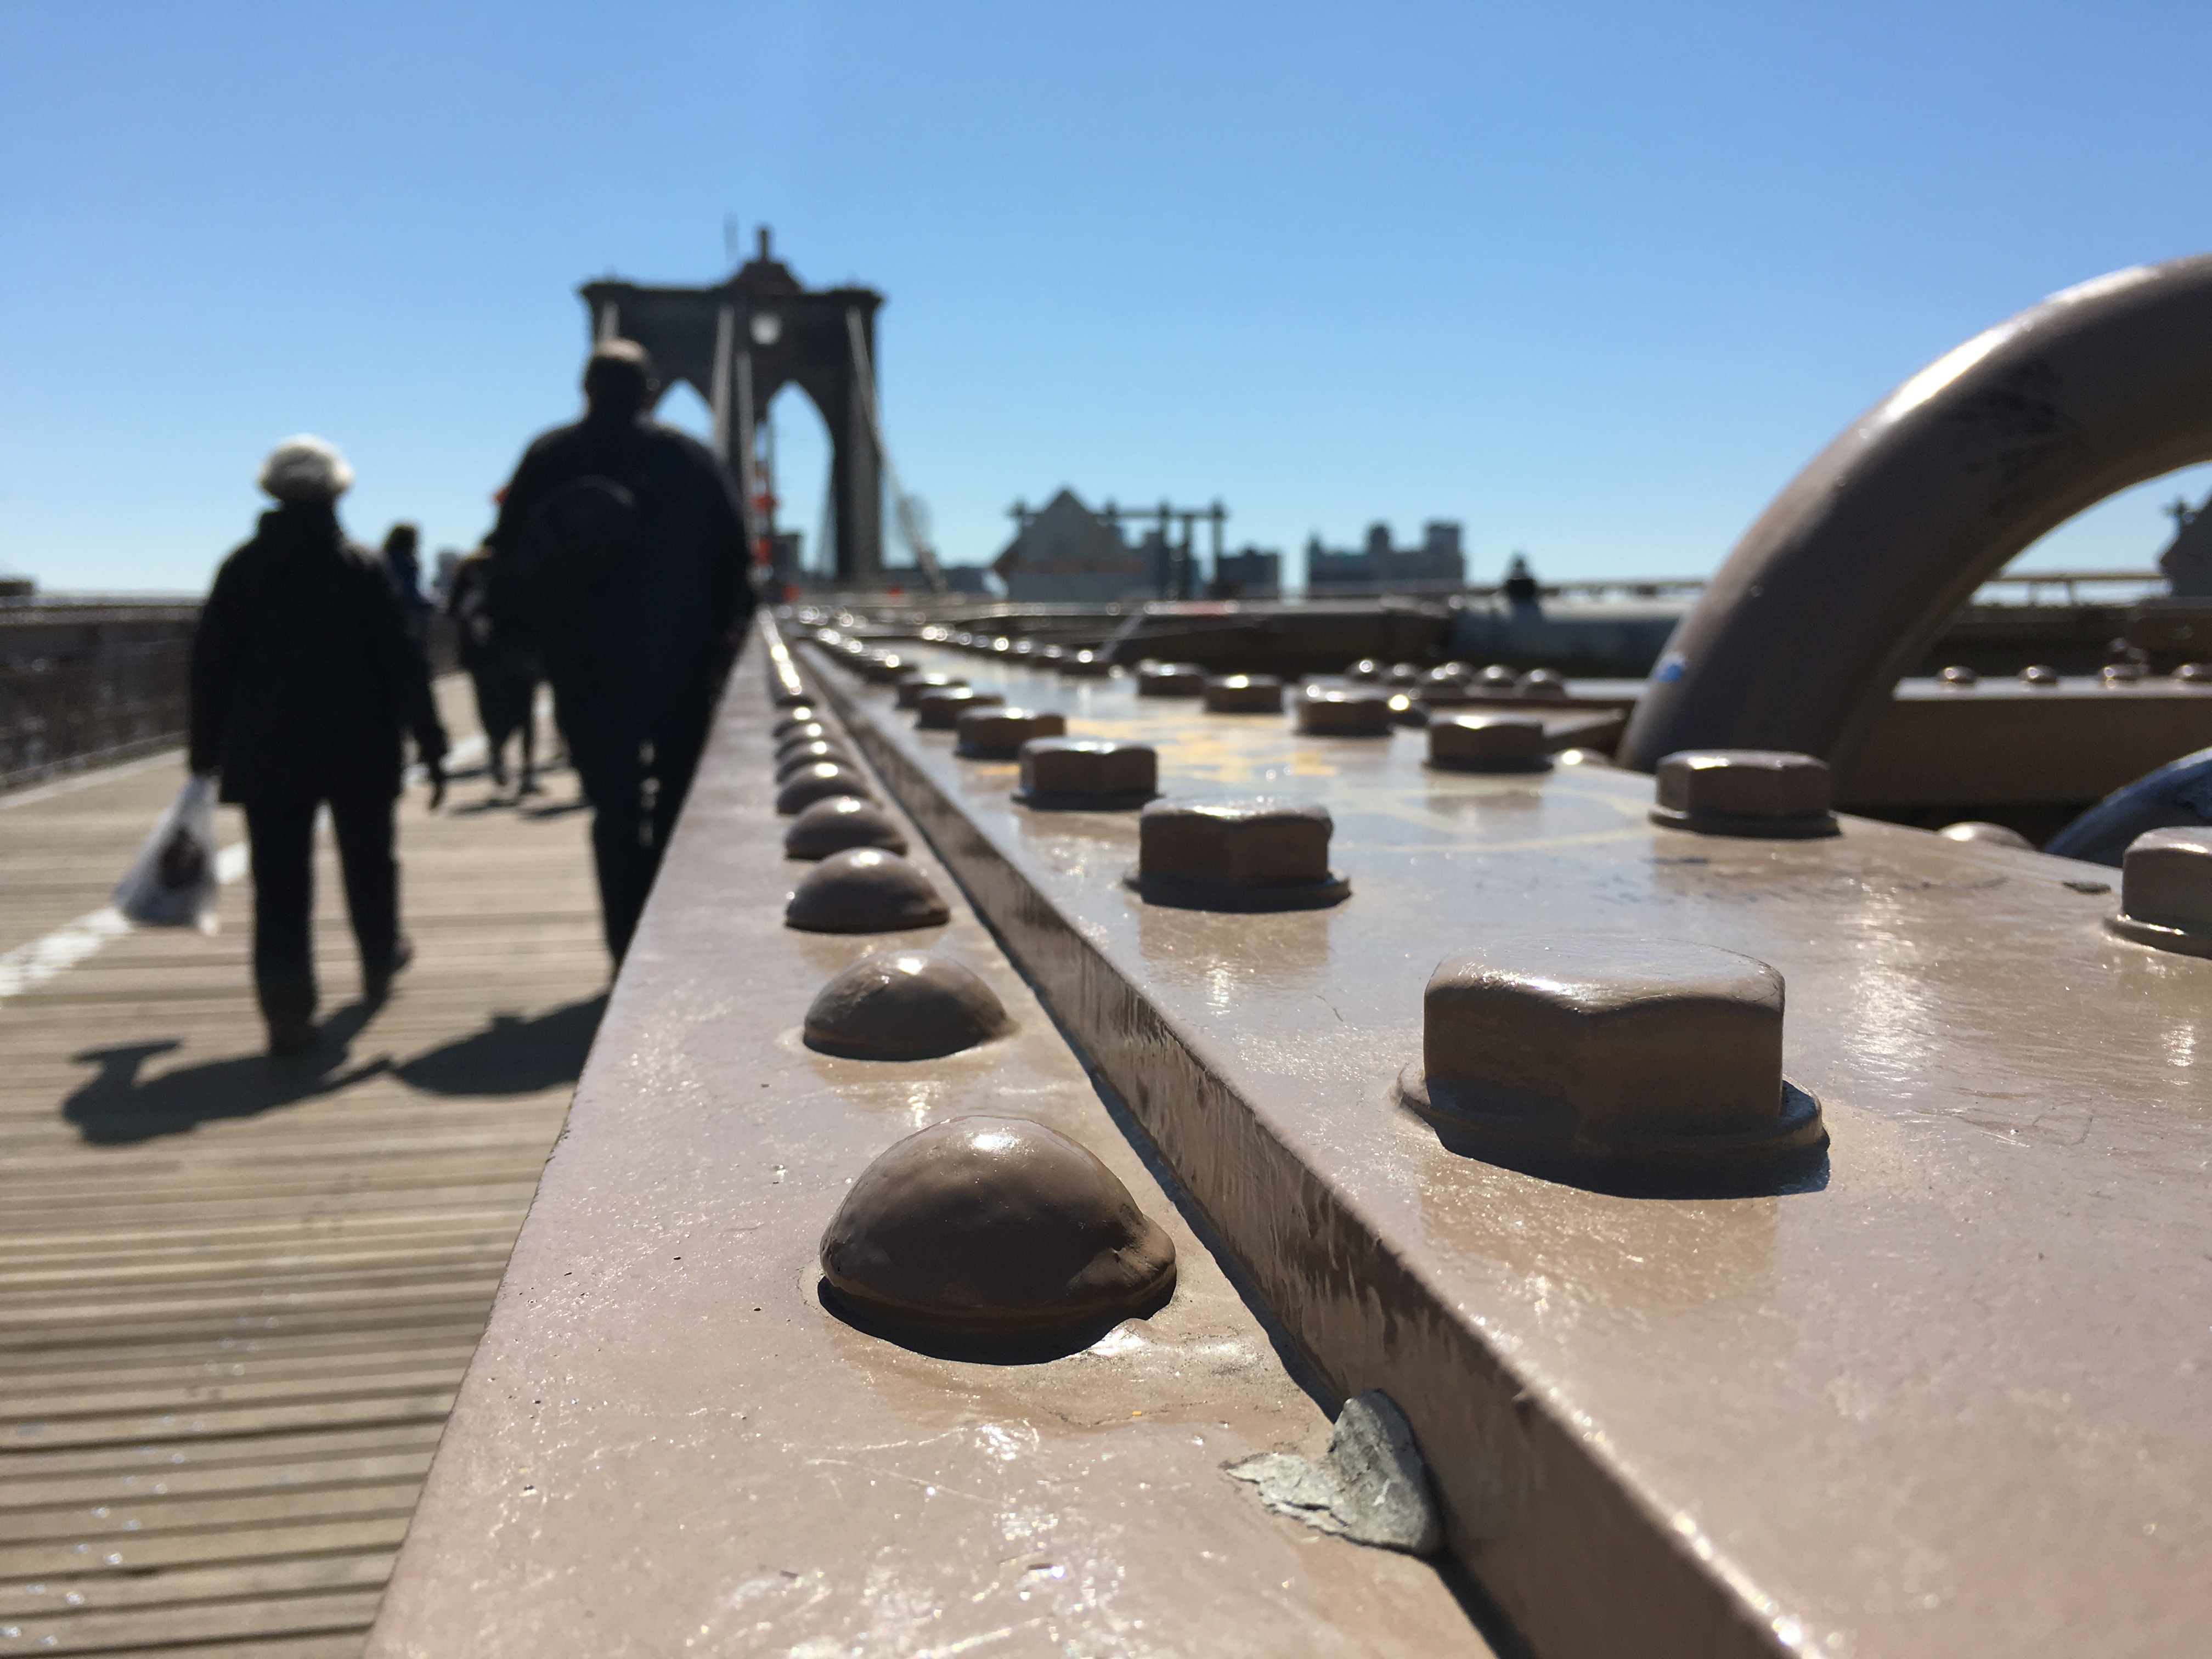
water, vehicle